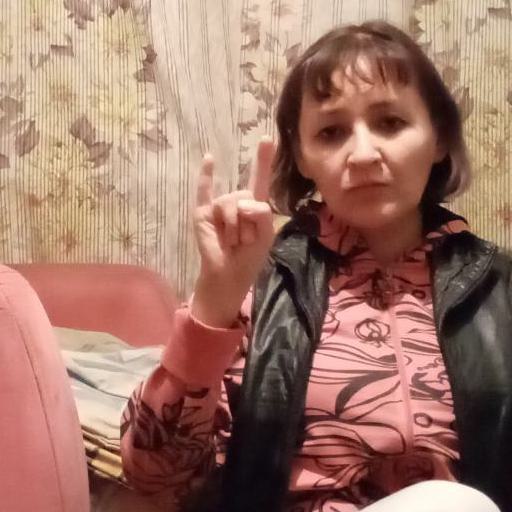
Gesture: rock